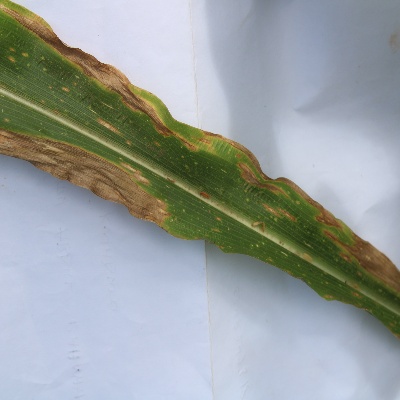
Crop: Maize
Condition: leaf blight